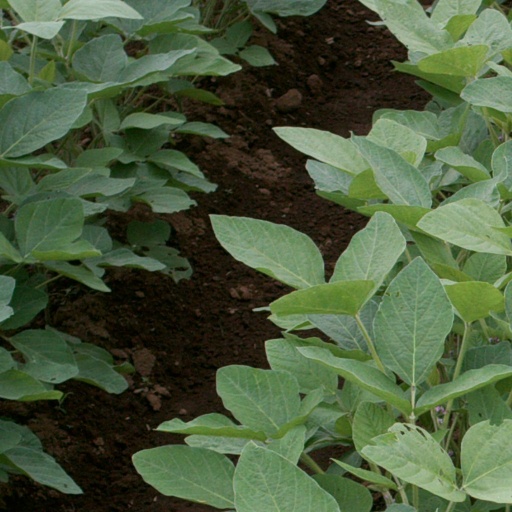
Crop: soybean